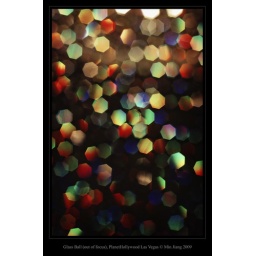
glass ball in planethollywood las vegas